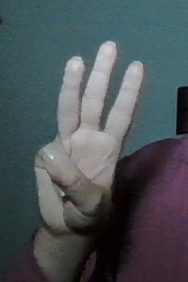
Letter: thaa